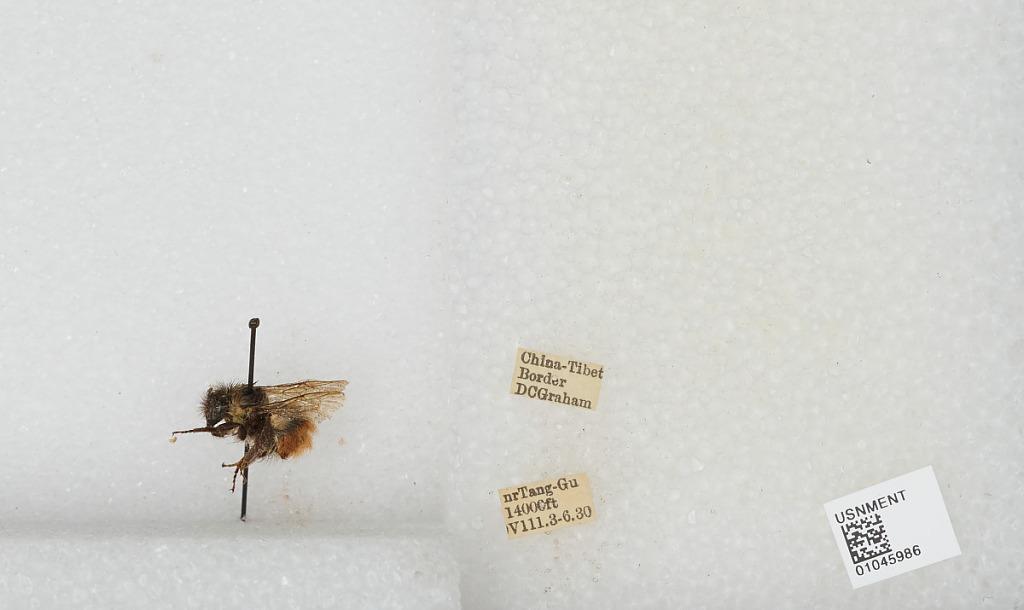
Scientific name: Bombus sp.
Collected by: D. Graham
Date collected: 1930-8-3
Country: China
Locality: Near Tang-Gu